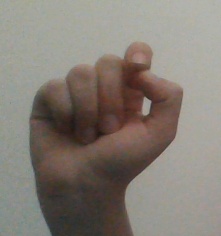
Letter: fa